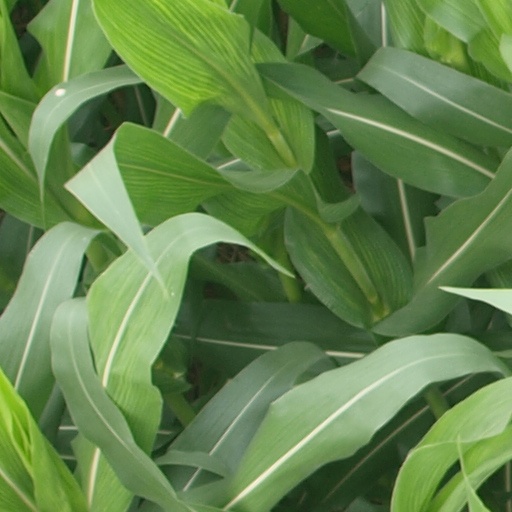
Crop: maize; corn